2015–16 Ball State Cardinals men's basketball team

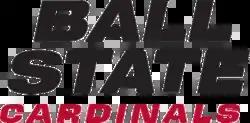
Ball State Cardinals Wordmark

The 2015–16 Ball State Cardinals men's basketball team represented Ball State University during the 2015–16 NCAA Division I men's basketball season. The Cardinals, led by third year head coach James Whitford, played their home games at Worthen Arena as members of the West Division of the Mid-American Conference. They finished the season 21–14, 10–8 in MAC play to finish in a tie for the West Division championship. They lost to Miami (OH) in the first round of the MAC tournament. They were invited to the CollegeInsider.com Tournament where they defeated Tennessee State and UT Martin to advance to the quarterfinals where they lost to Columbia.